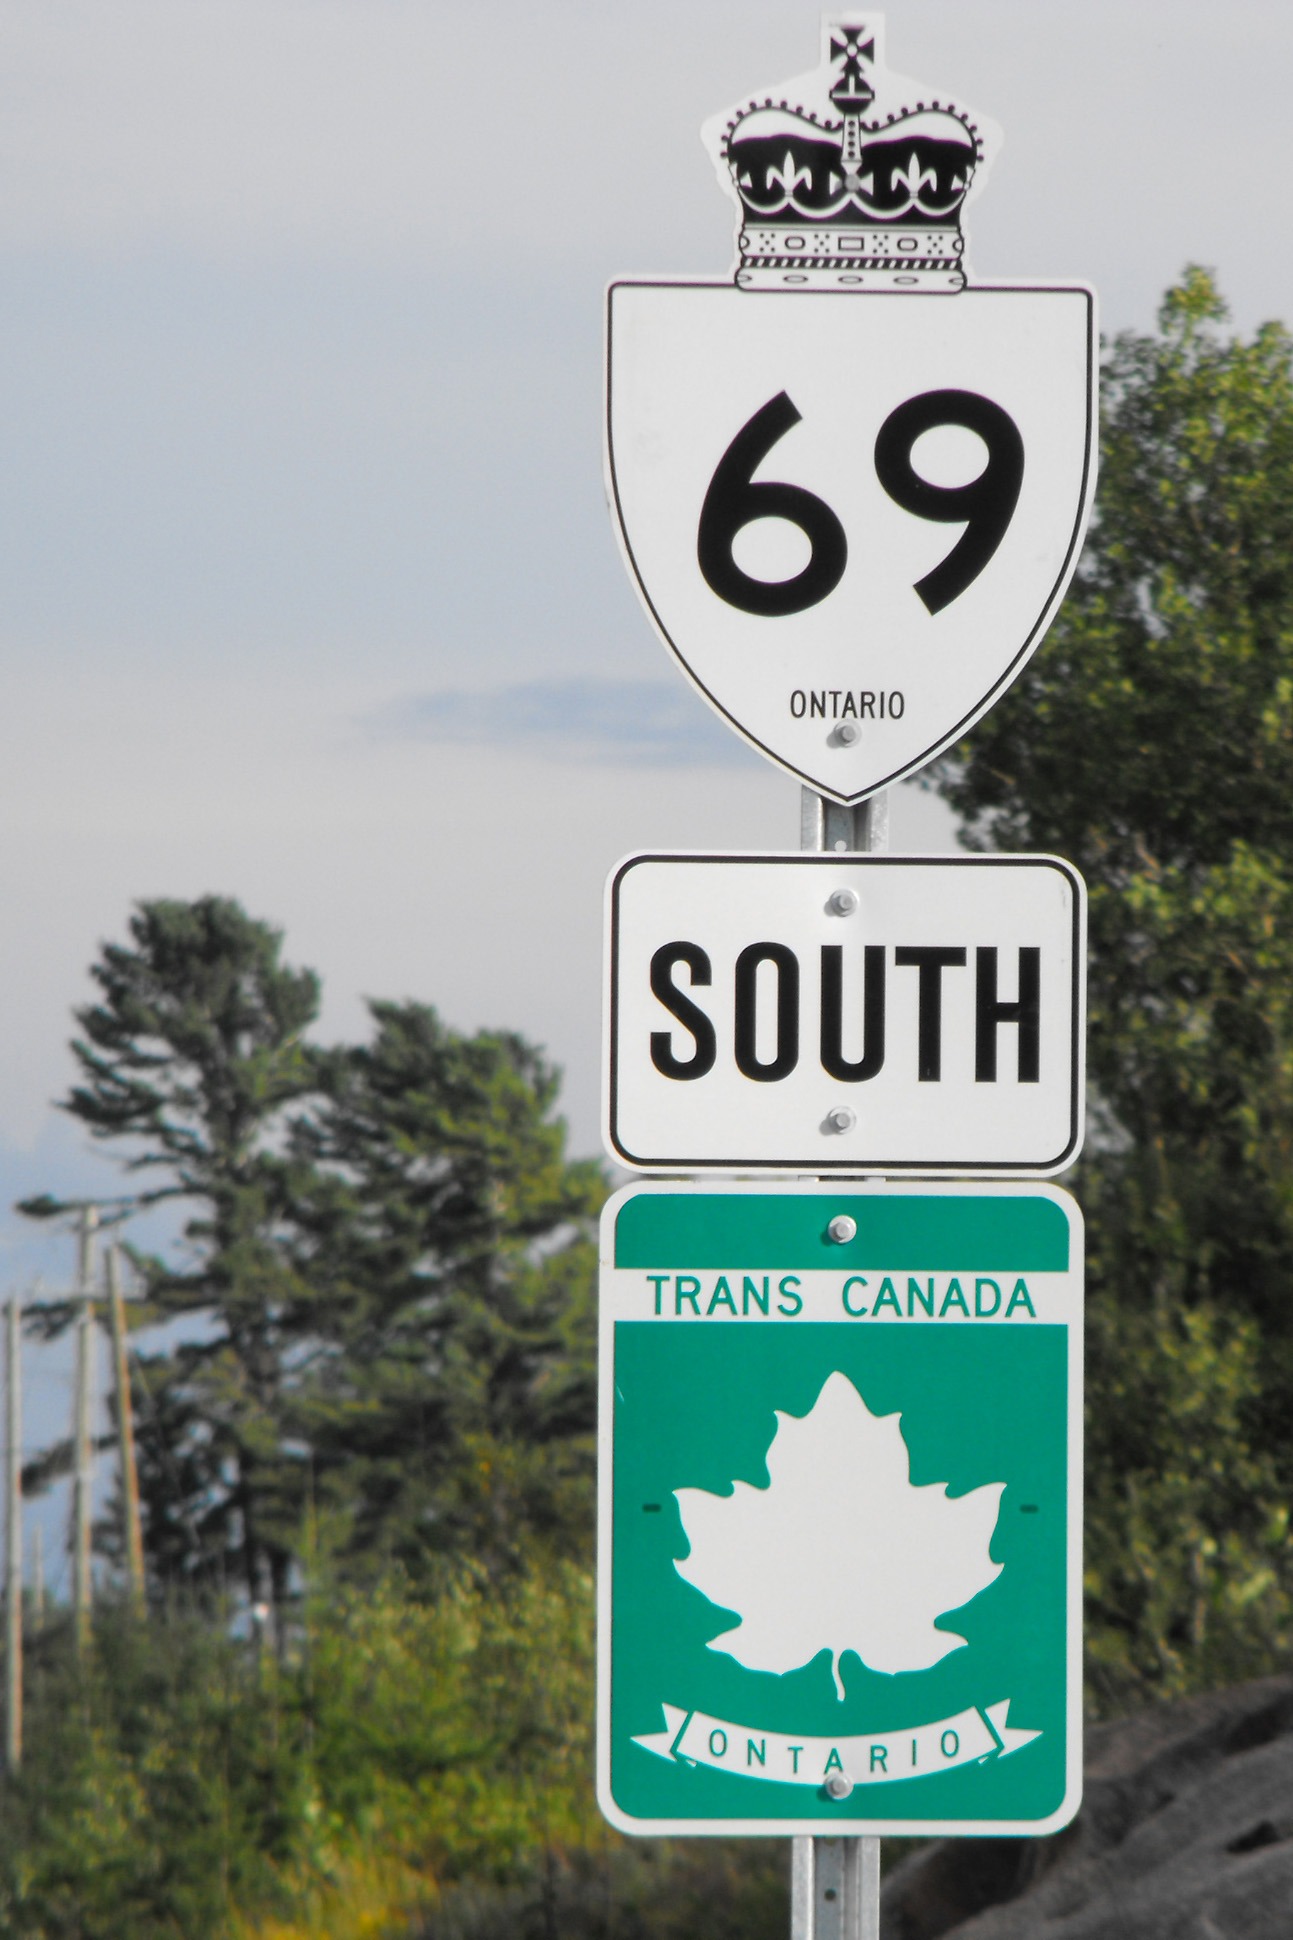
road, highway, advertising, sign, symbol, banner, landmark, street sign, signage, lighting, canada, ontario, traffic sign, trans canada, route 69